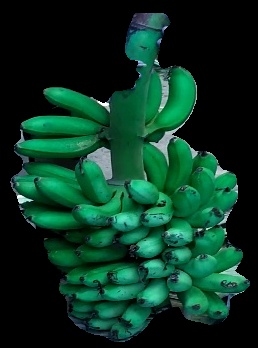
Variety: rasbale
Grade: grade1